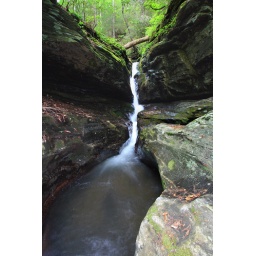
All the water in the river flows through ths crack like falls.